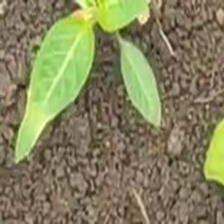
Weed species: Moti_dudhi(Euphorbia_geneculata_L)